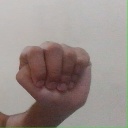
अक्षर: ठ